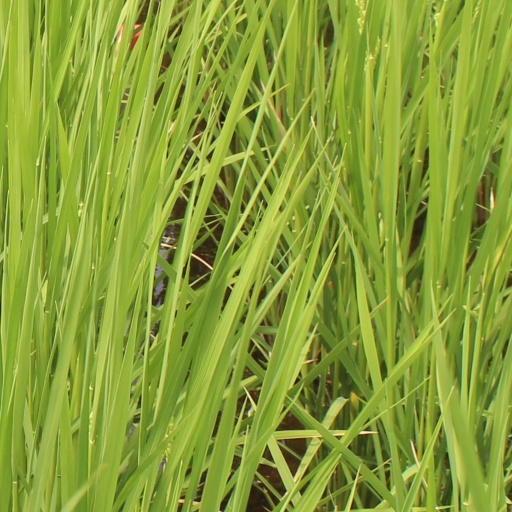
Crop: rice